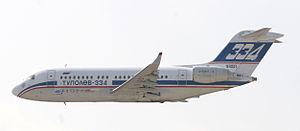
Le Tupolev Tu-334 est un avion de ligne moyen-courrier russe, développé par la société Tupolev. Le programme de sa mise en service sur une ligne régulière est finalement annulé en 2009 alors qu'aucun appareil n'a été vendu.